Pope Gregory XI

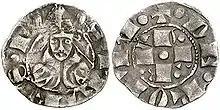
A "bolognino" of Gregory XI

The return to Rome from Avignon had been an issue since Pope Clement V moved the papacy to Avignon in 1309. From Popes Clement V to Urban V, the popes of the Avignon Papacy had their reasons to stay in France and not return to Rome. After 68 years of papal rule from France, Gregory XI moved the papacy back to its former seat of power of Rome in 1377.